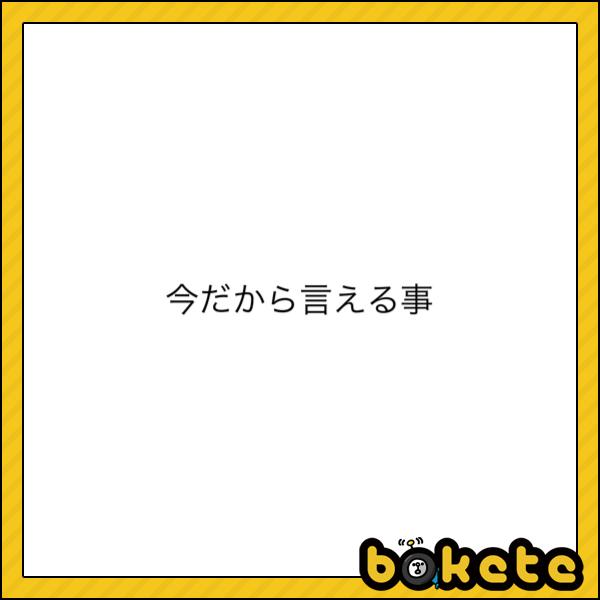
回答: 小学校の頃のあだ名が「たて笛ハンター」でした。